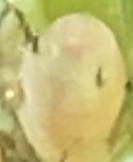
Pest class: english_grain_aphid